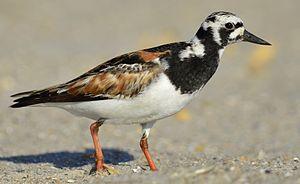
Cette liste des oiseaux au Canada provient de Bird Checklists of the World en date du mois de juillet 2018.
Cette liste des espèces d'oiseaux au Québec recense les taxons de ce groupe observés dans cette province du Canada. Elle provient de l'American Ornithologist Union en date du mois de janvier 2019. Elle comprend 470 espèces dont :